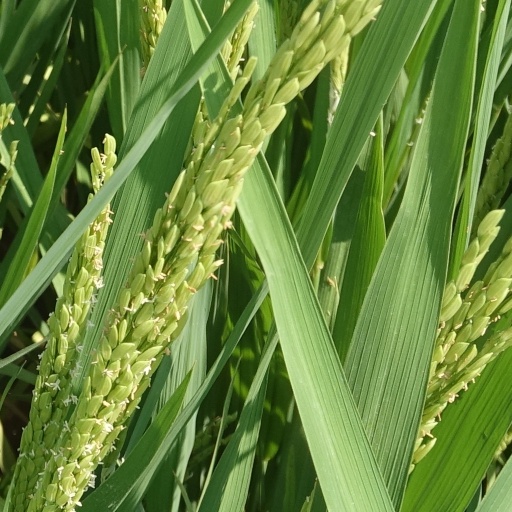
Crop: rice